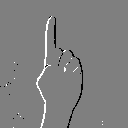
ASL letter: z